Answer in natural language. How many Doorways are visible in the scene? Choose between the following options: 1, 3, 4, 5 or 6
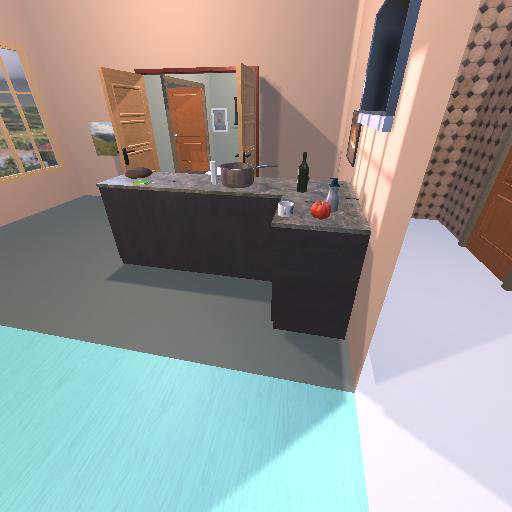
<answer>3</answer>